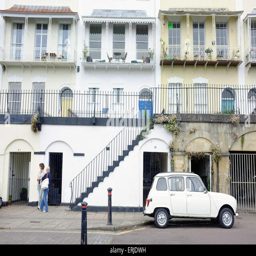
a white car parked on the street listed terrace of houses